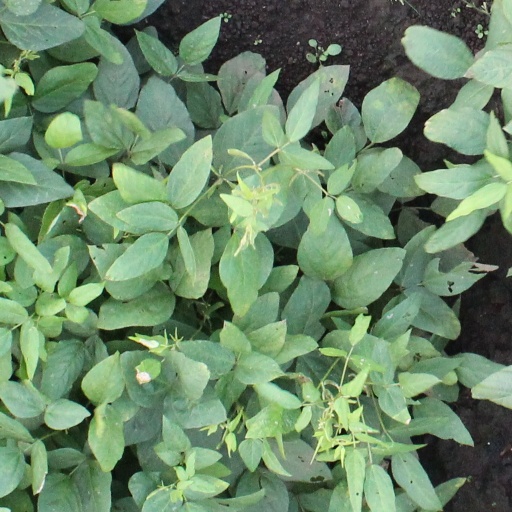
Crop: soybean